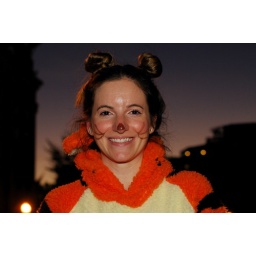
A girl in a Tigger costume, walking home after a CFC costume party. Scott Circle, Washington, DC.